Andrew Buchanan of Drumpellier

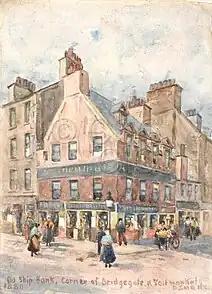
Watercolor Painting of the Old Ship Bank by David Small in 1880

The Ship Bank or more usually Old Ship Bank was an independent bank formed in Glasgow in 1750 which was also Glasgow's first bank. The bank was created in 1750 by Andrew Buchanan of Drumpellier and other "Virginia Dons"